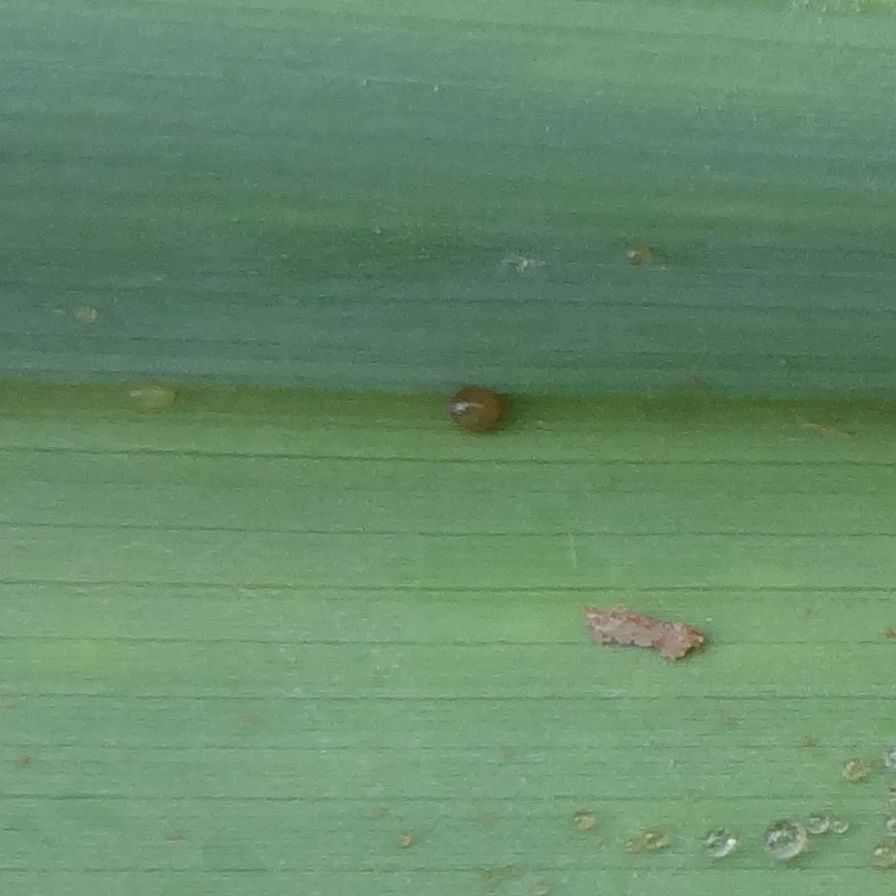
Label: Honey